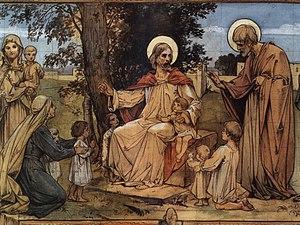
Rudolf Yelin, dit Rudolf Yelin l'Ancien, né le 14 août 1864 à Reutlingen et mort le 28 décembre 1940 à Stuttgart, est un peintre allemand, essentiellement de vitraux.